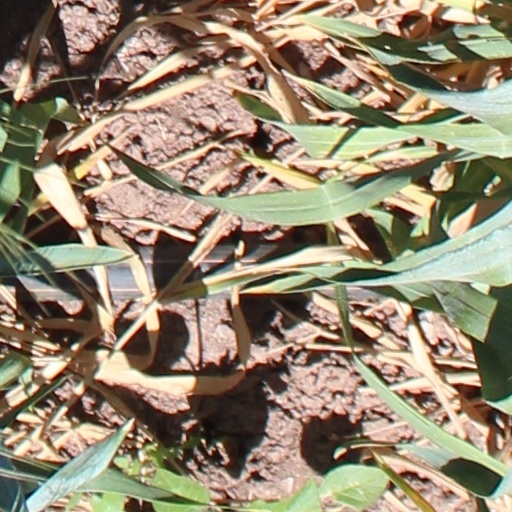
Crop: wheat